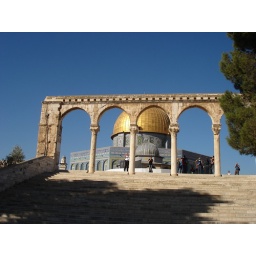
Approaching the Dome of the Rock under a blue Jerusalem sky